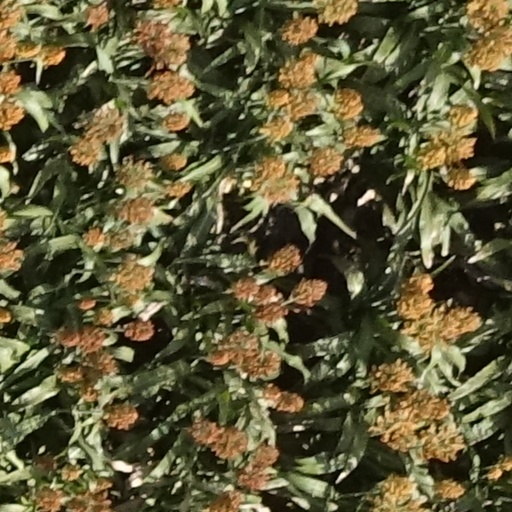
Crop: sorghum